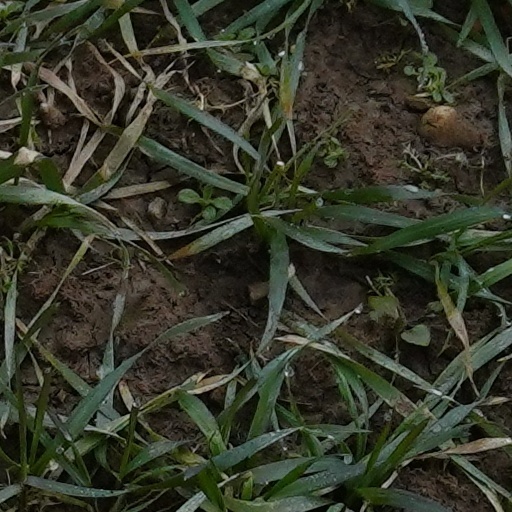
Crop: wheat